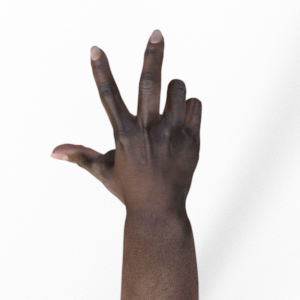
Label: scissors